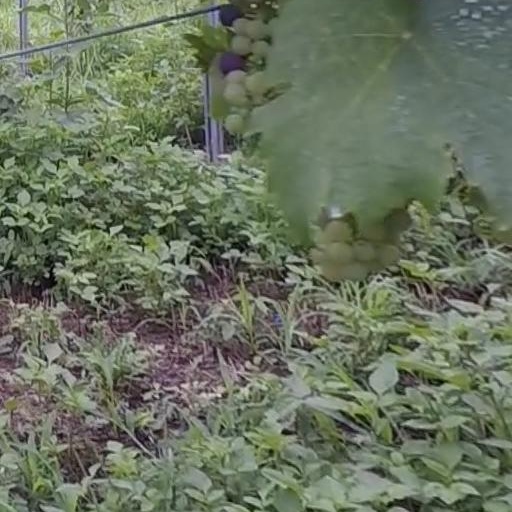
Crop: grape